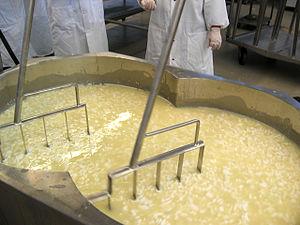
Le tranche-caillé, parfois appelé brise-caillé, lyre, harpe ou découpoir, est un outil à usage manuel ou mécanique, destiné à découper le caillé à même la cuve de caillage afin de favoriser son égouttage, pendant la deuxième étape de fabrication des fromages à pâte de type persillée, filée ou pressée, ainsi que de certains fromages à pâte molle. Le tranche-caillé prend des formes diverses et fait appel à des savoir-faire de mise en œuvre variés selon le type de cuve de caillage au sein duquel il opère et le degré d'égouttage et de raffermissement du fromage recherchés.
Le décaillage est la phase de découpage du caillé. Le caillé est un gel obtenu par coagulation du lait avec de la présure. Lors du décaillage, la substance gélatineuse est découpée en blocs à l'aide de fines lames tranchantes. L'opération élimine une partie du lactosérum emprisonné dans la masse coagulée du lait, car la découpe va multiplier les surfaces de sortie du sérum. Les protéines du lait se rétractent alors pour former les grains du caillé, tandis que le petit-lait est progressivement libéré.